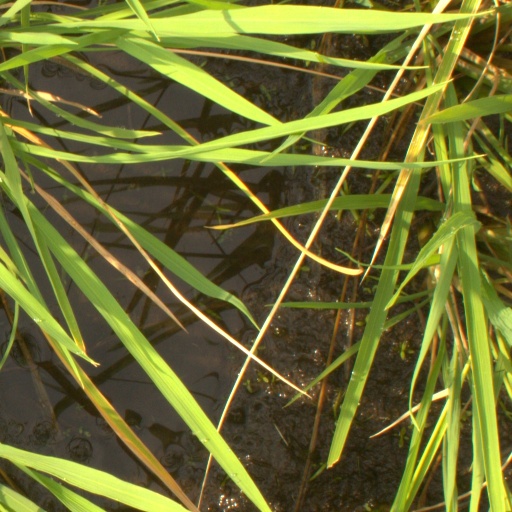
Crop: rice